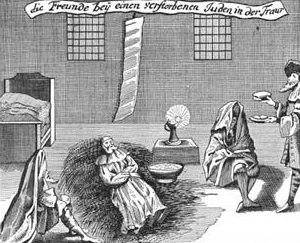
Amis donnant le pain d'affliction aux endeuillés"
Shiv'ah est le nom de la période de deuil observée dans le judaïsme par sept catégories de personnes pendant une semaine de sept jours à dater du décès ou de l'enterrement d'une personne à laquelle ces personnes sont apparentées au premier degré, où elles sont soumises à différentes règles rompant leur habituel quotidien.